Perry H. Young Jr.

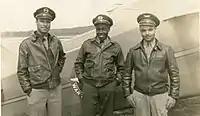
Perry H. Young Jr. (right) at Tuskegee

As America's entry into World War II approached, the US government enacted the Civilian Pilot Training Program in 1939 to fund pilot training at or near select colleges and universities. The program was expanded in 1941 and included some historically black colleges and universities. Most notably, this included Tuskegee University in Alabama where the famed Tuskegee Airmen were trained.